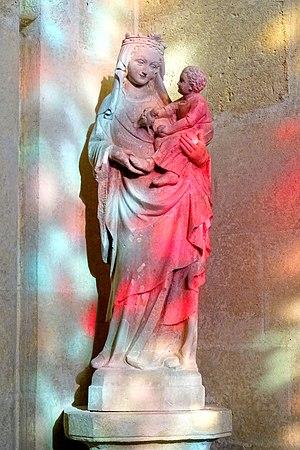
Vierge à l'Enfant en pierre calcaire, du premier quart du XVe siècle (selon le dossier de protection) ou du XIVe siècle (selon la notice d'inventaire).
L’église Saint-Maclou est une église catholique paroissiale située à Conflans-Sainte-Honorine, en France. Ses parties les plus anciennes remontent au deuxième et troisième quart du XIIᵉ siècle. Une autre thèse avance une origine de la fin du Xème siècle, ce que corroborerait son vocable "Saint-Maclou" donné par l'évêque de Paris, suzerain du lieu. Ce sont la nef basilicale, la base du clocher central et certains éléments de la première travée du chœur. Ces parties sont de style roman tardif, comme le montrent les chapiteaux sculptés autour de la base du clocher notamment, ainsi que la voûte d'ogives archaïque de cette même travée. Cependant, les piles cantonnées de multiples colonnettes, la modénature évoluée, le recours aux voûtes d'ogives pour les parties orientales, et l'emploi systématique de l'arc brisé, annoncent déjà l'architecture gothique.